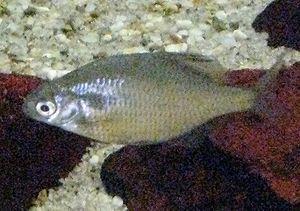
Les Cyprinidés forment la plus grande famille de poissons d'eau douce avec environ 3 000 espèces réparties dans 370 genres'. Ces espèces ont une importance considérable du fait de leur pêche et de leur élevage en pisciculture pour l'alimentation humaine et en aquariophilie. La famille des cyprinidés regroupe notamment les carpes, les goujons, les vairons et associées, ainsi que les poissons rouges. Communément appelée famille des carpes ou famille des ménés, ses membres sont également connus comme les cyprinidés. La famille appartient à l'ordre Cypriniformes, dont les familles et genres regroupent plus des deux–tiers des espèces de poissons connus''. Le nom de famille est un dérivé du grec ancien « kyprinos » = « carpe ».